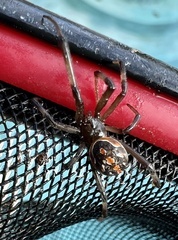
Species: Lactrodectus_hesperus